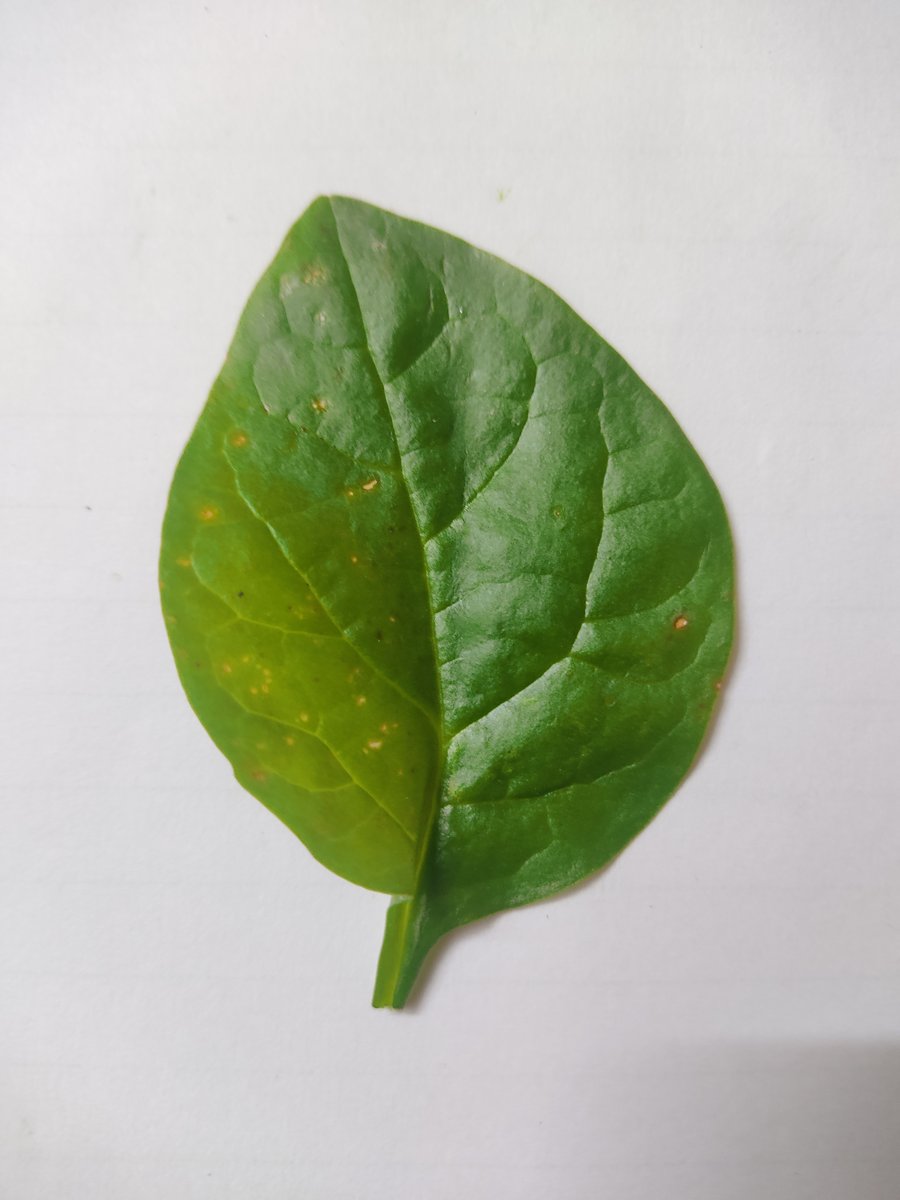
Label: Bacterial-Spot